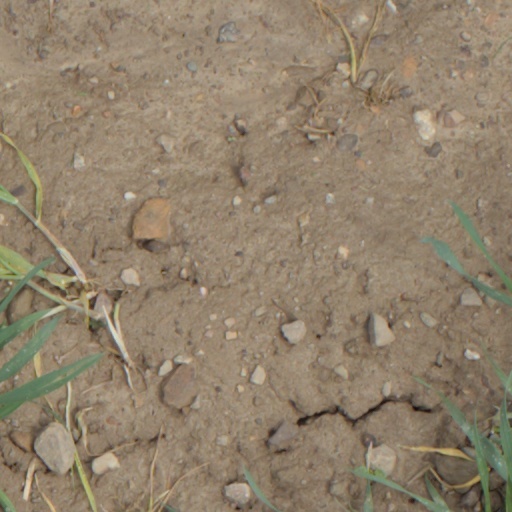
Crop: wheat